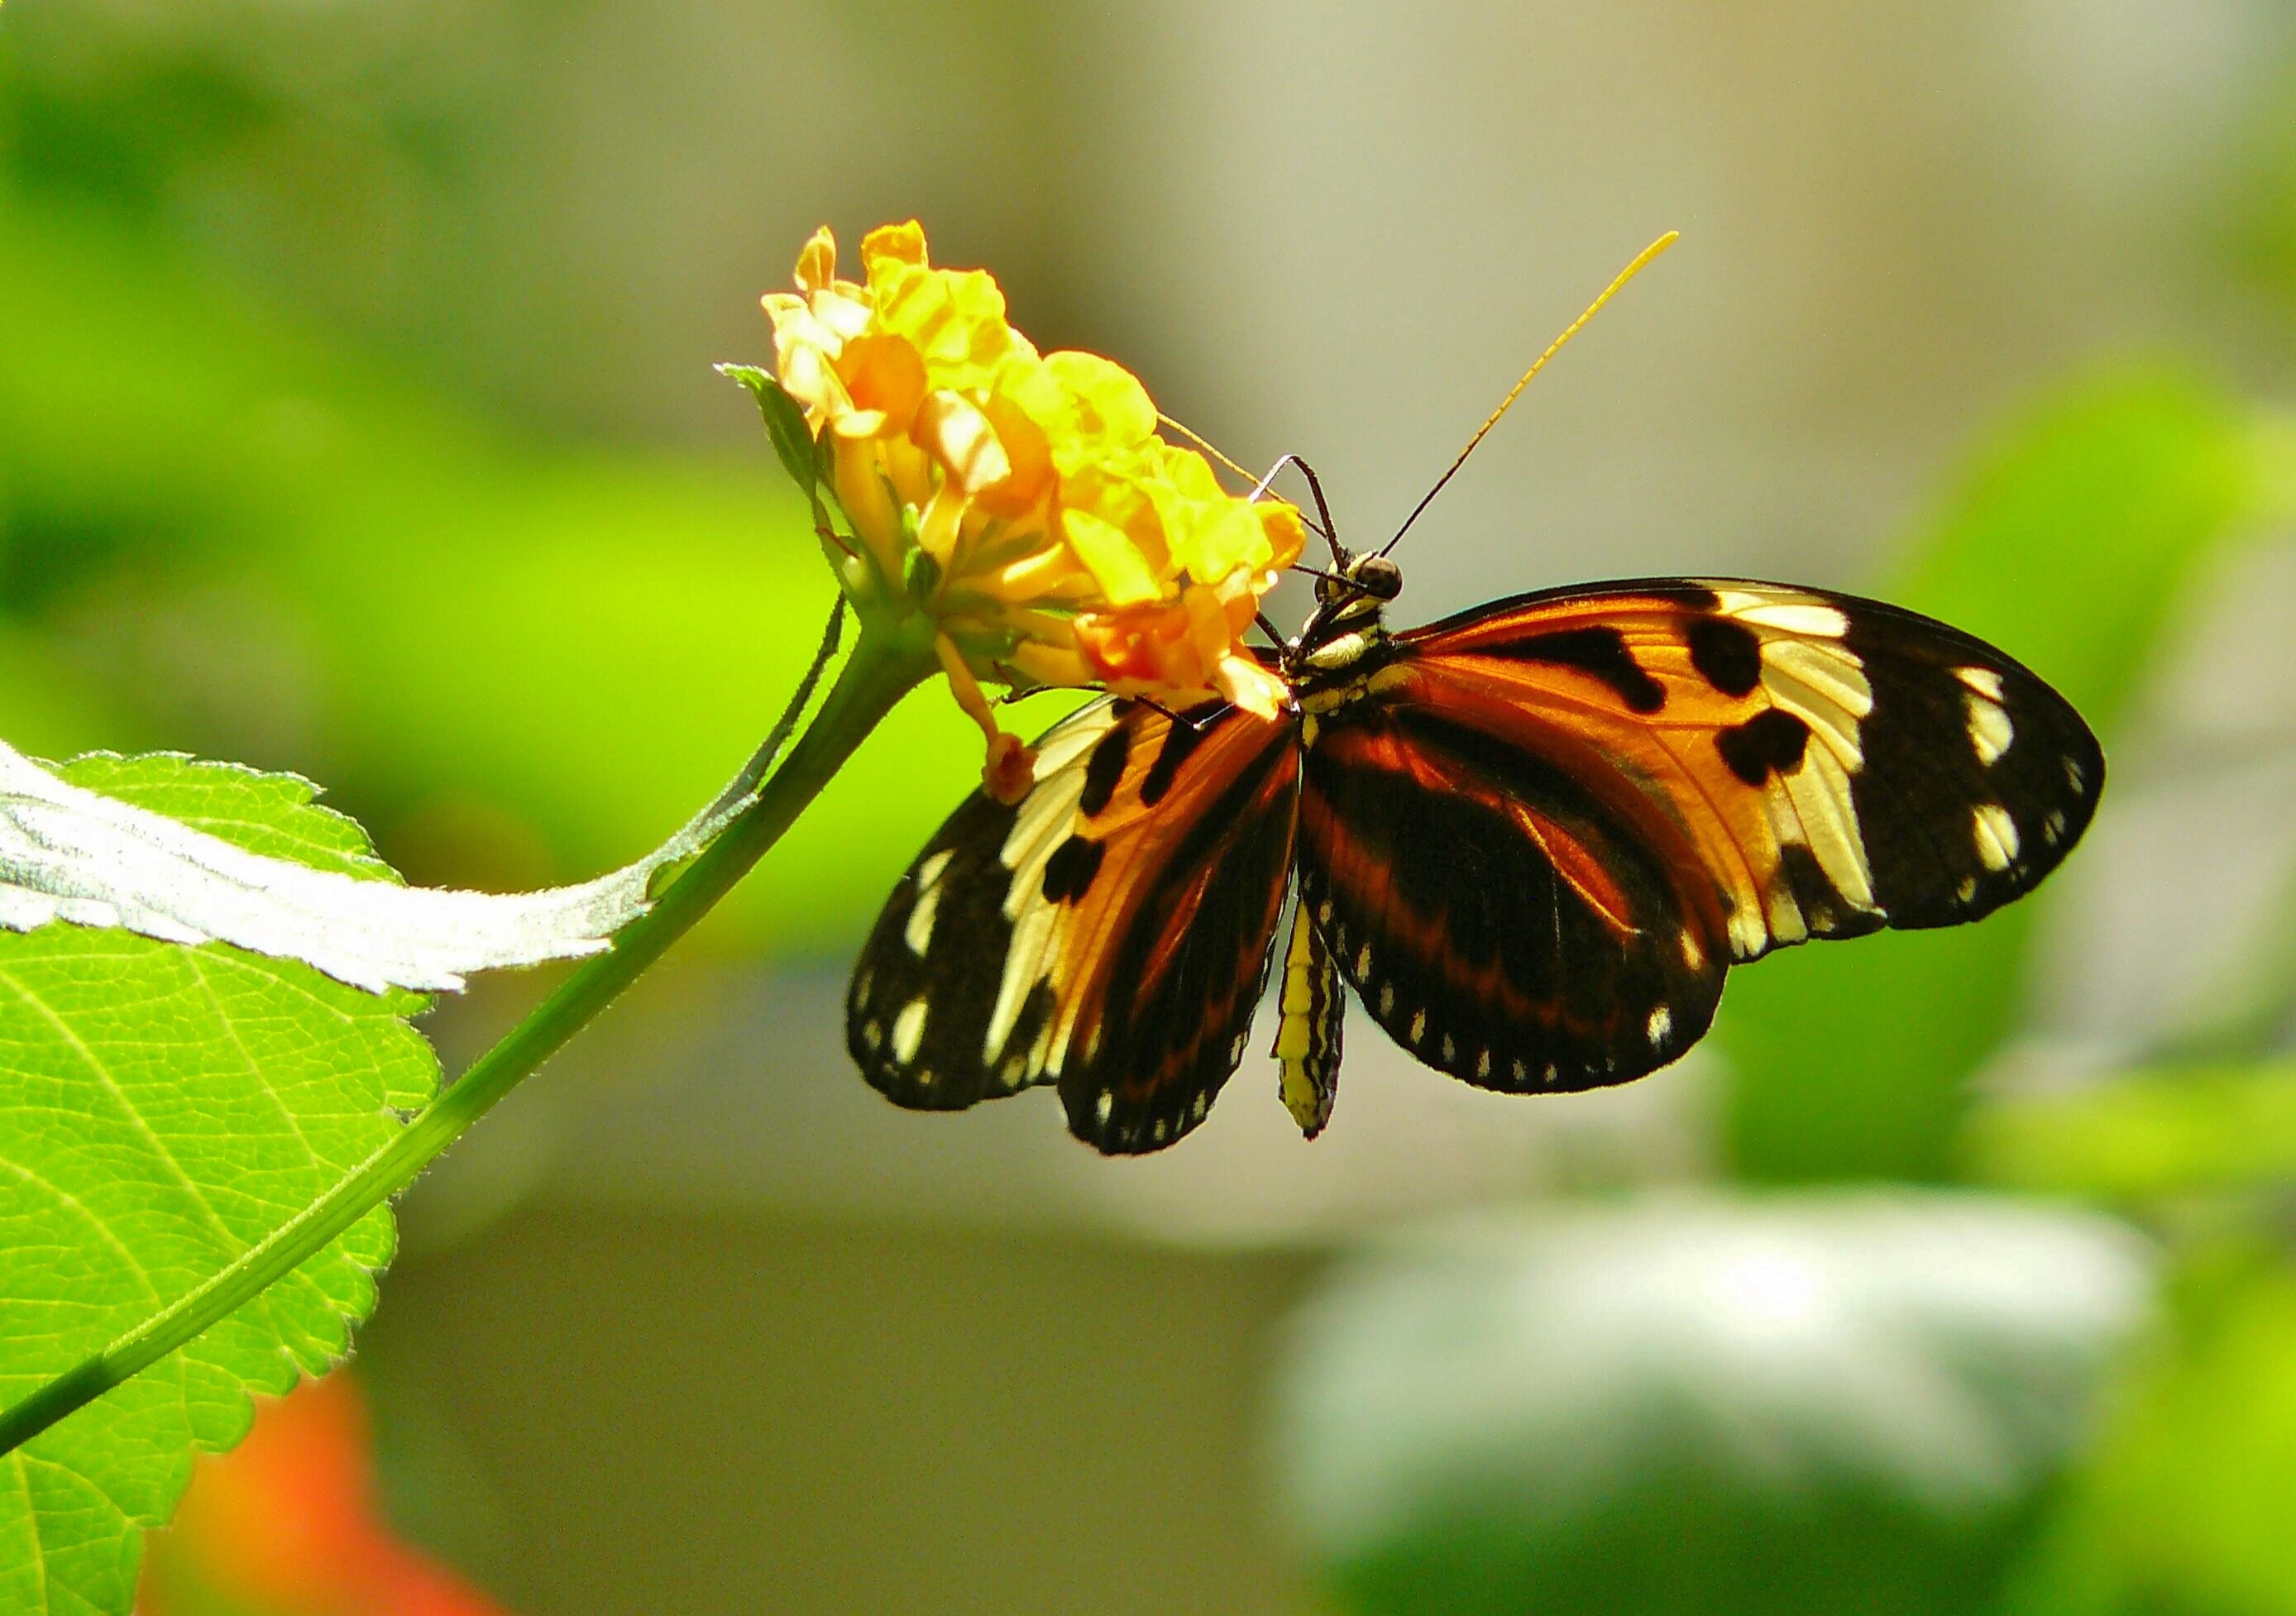
nature, blossom, wing, photography, flower, bloom, animal, insect, botany, butterfly, colorful, yellow, flora, fauna, invertebrate, close up, monarch butterfly, animals, exotic, butterflies, exot, nectar, pieridae, macro photography, arthropod, edelfalter, pollinator, butterfly park, butterfly house, moths and butterflies, lycaenid, colias, barbee